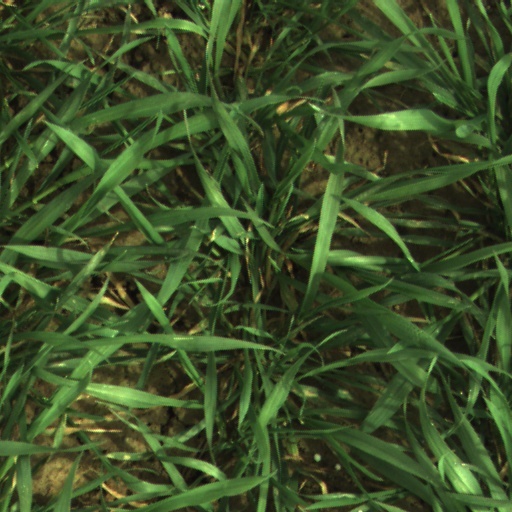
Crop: wheat